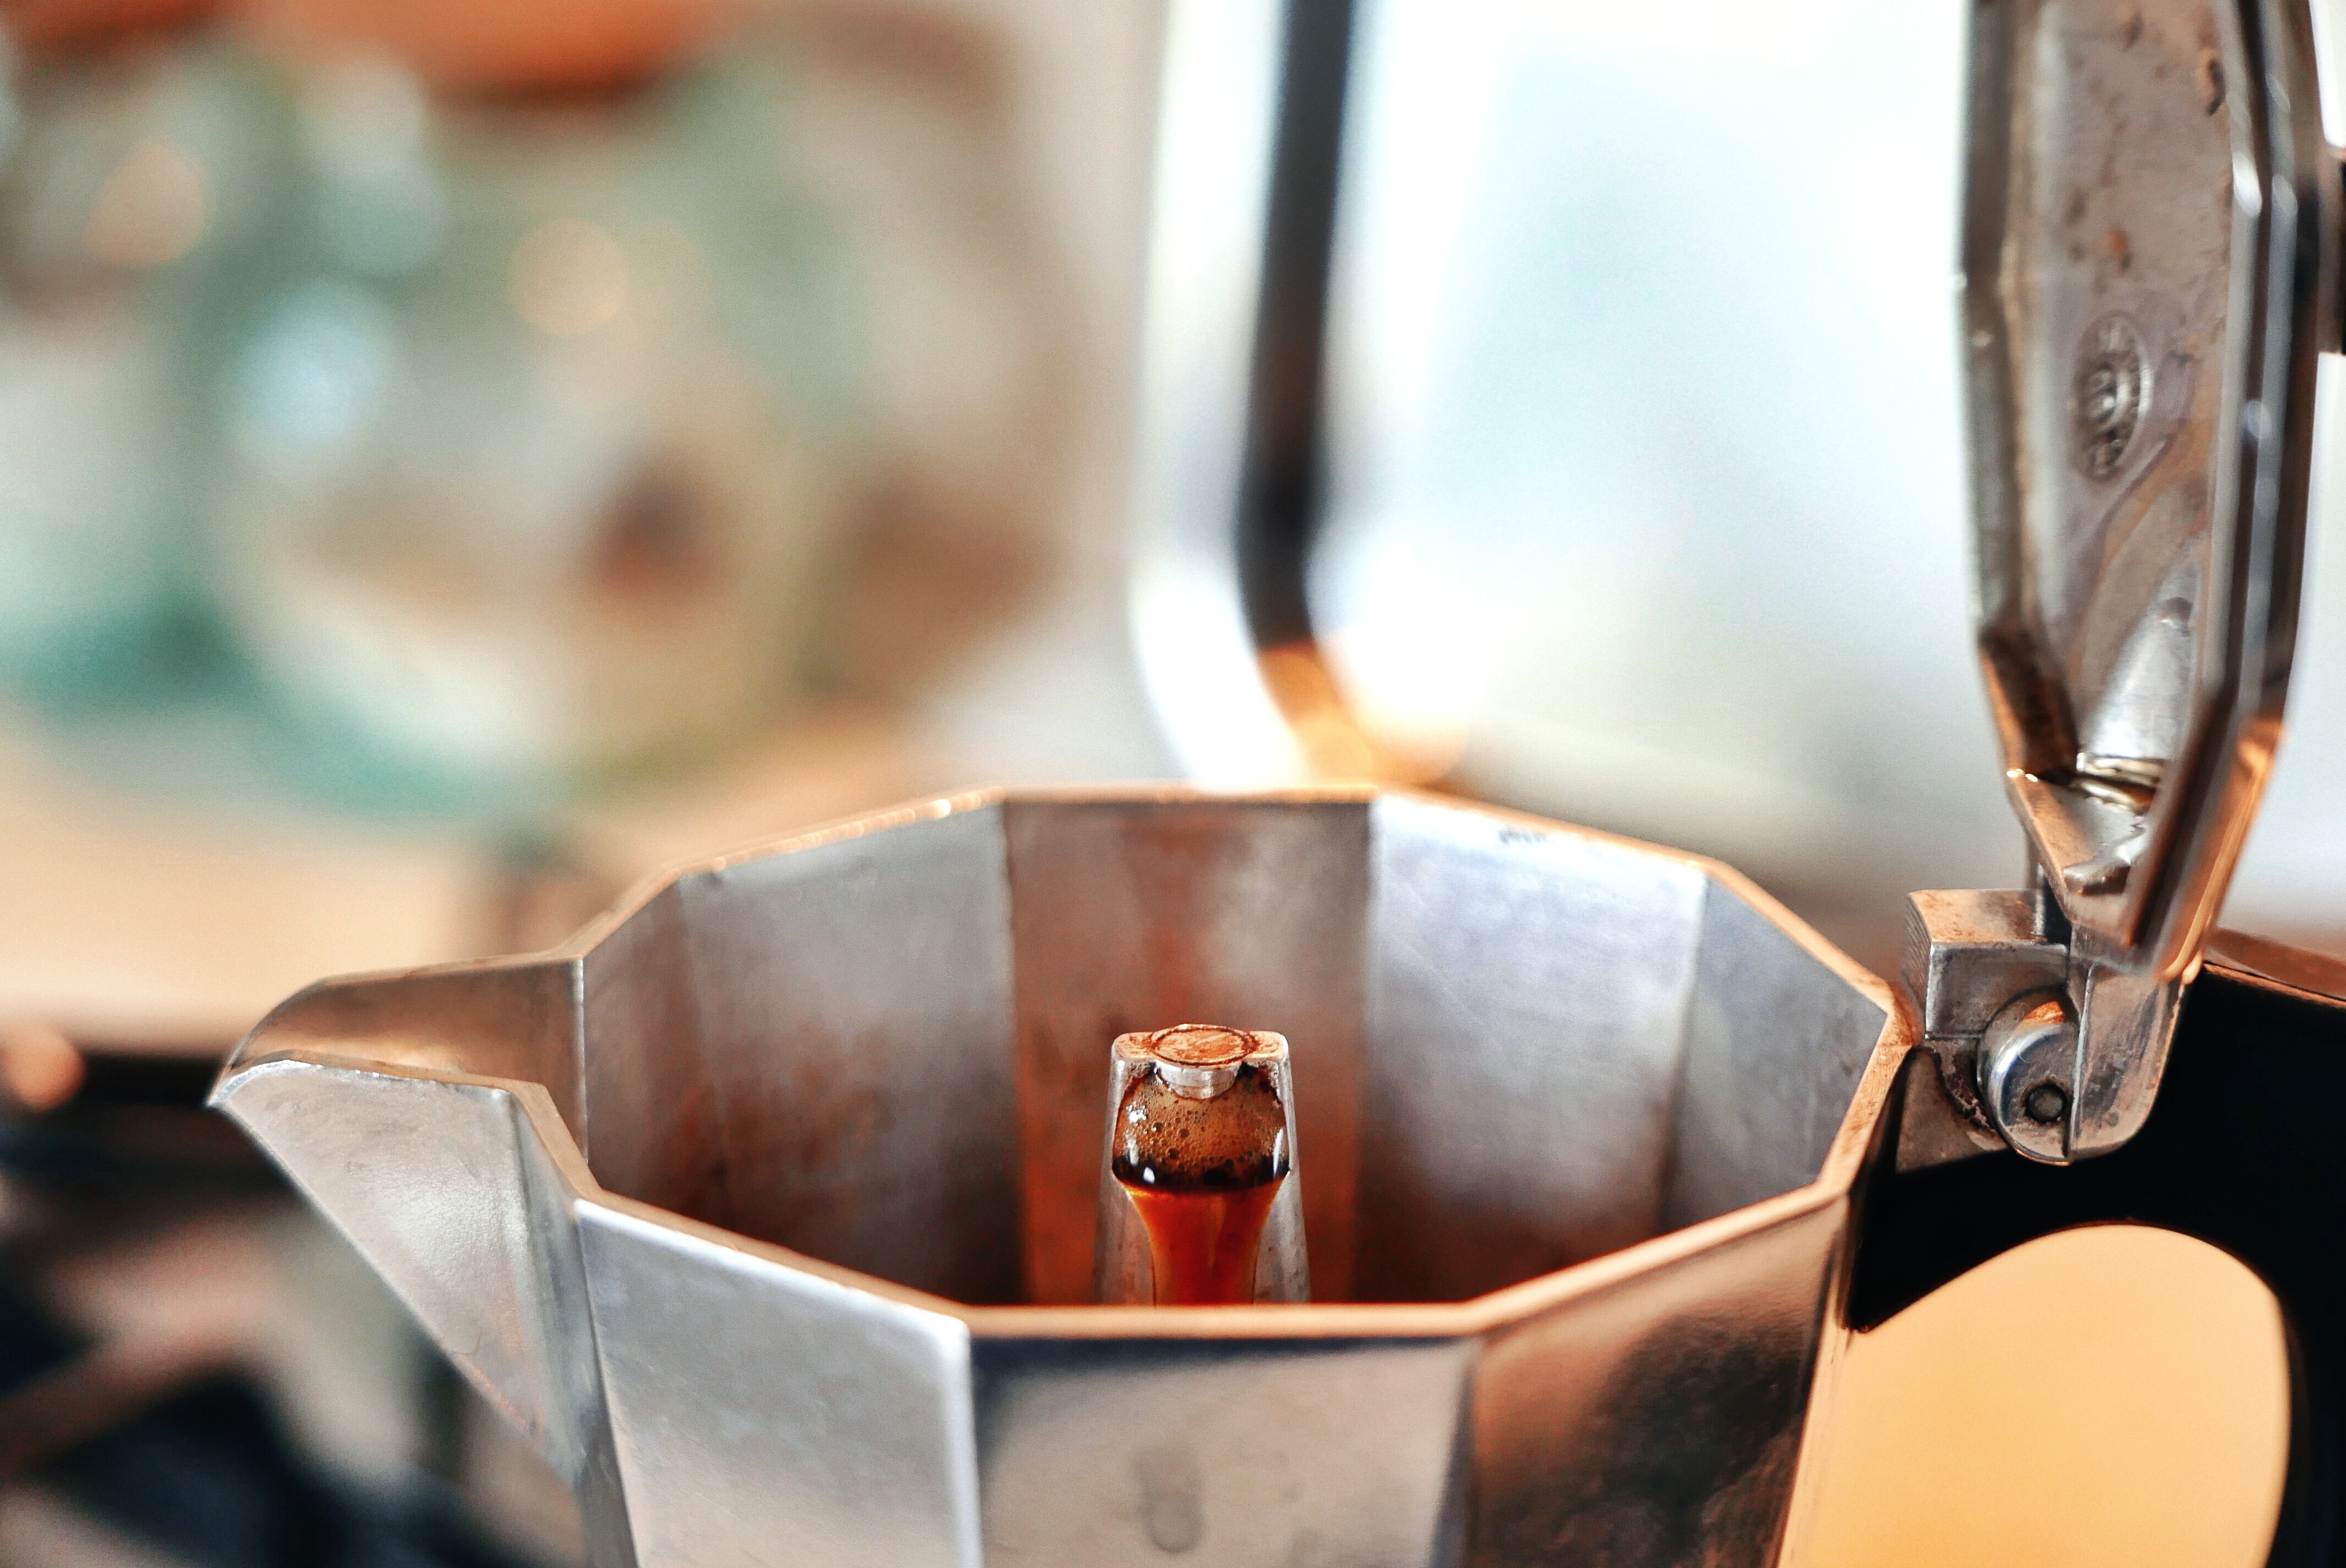
glass, lighting, man made object